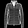
Label: Coat